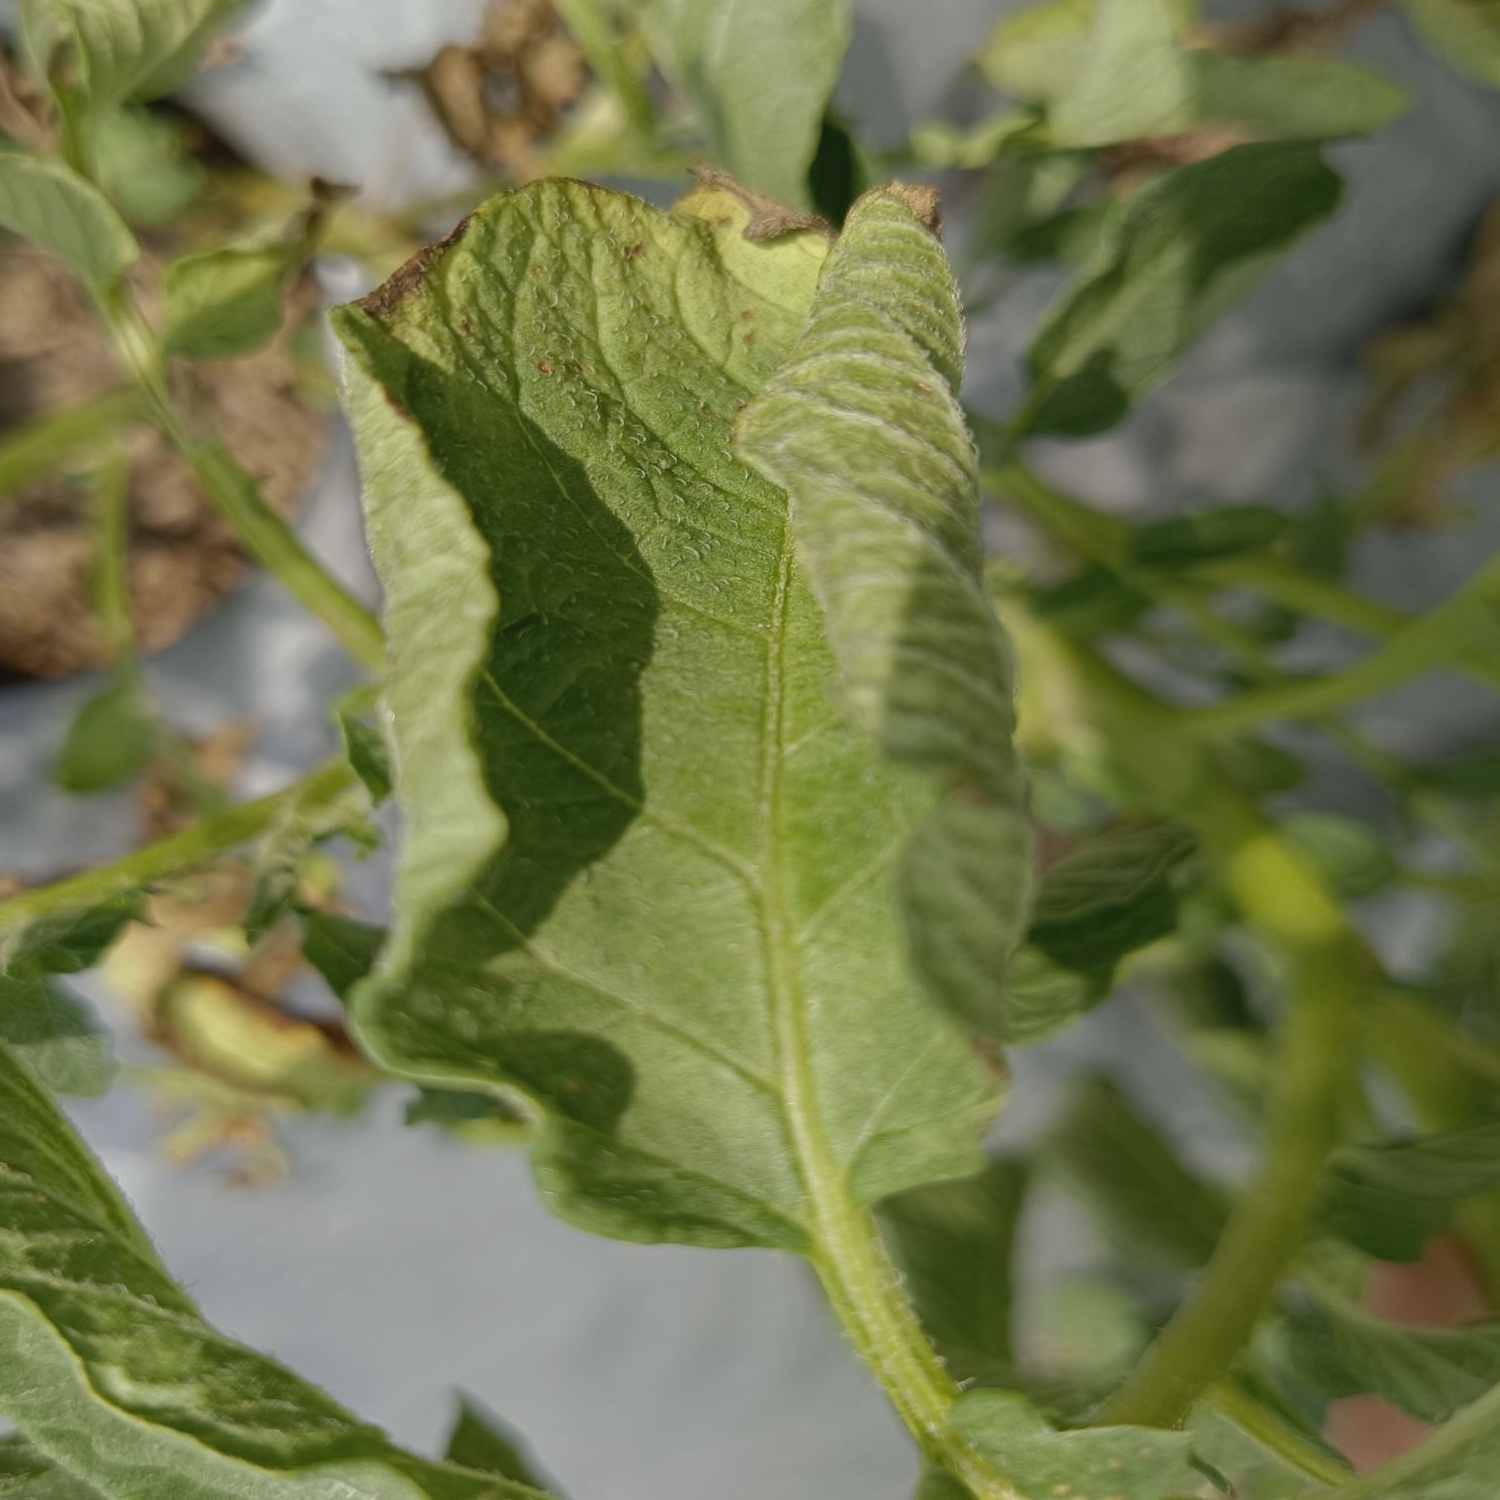
Etiqueta: Pudricion_Parda